Museo del Objeto del Objeto

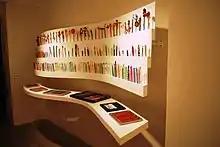
Pencils from the collection of Gonzalo Tassier

"Collection of Collections" was the museum's first major temporary exhibit after its opening, staged as part of the foundation's mission to promote collecting. The idea was to expand what is worthy of a museum exhibit, focusing on what the museum calls "urban collecting" about everyday objects not necessarily all that old. The idea behind it is that these objects have something to say about Mexican society.